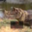
Label: crocodile